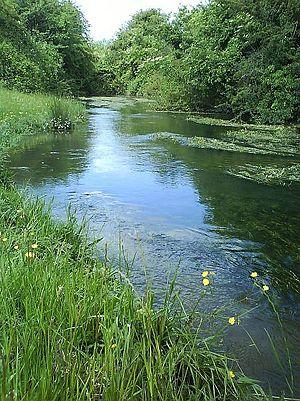
La rivière Dun est un cours d'eau qui traverse les comtés du Wiltshire et Berkshire en Angleterre. Elle prend sa source près de Great Bedwyn, dans le Wiltshire et coule vers le nord-est dans le Berkshire, où elle rejoint la rivière Kennet à Hungerford, pour finir dans la Tamise.